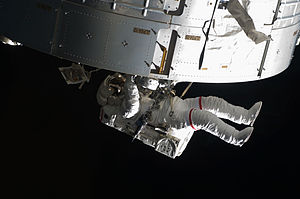
STS-119 / Galleri
STS-119 var rumfærgen Discoverys 36. rumfærgeflyvning, som skulle have været opsendt d. 12 februar 2009. Men blev pga. forsinkelser først opsendt d. 15. marts 2009 19.43 lokal tid, dansk tid d. 16. marts 2009 kl. 00.43. Rumfærgen landede d. 28. marts 2009 klokken 15:13 lokal tid, 20.13 dansk tid.